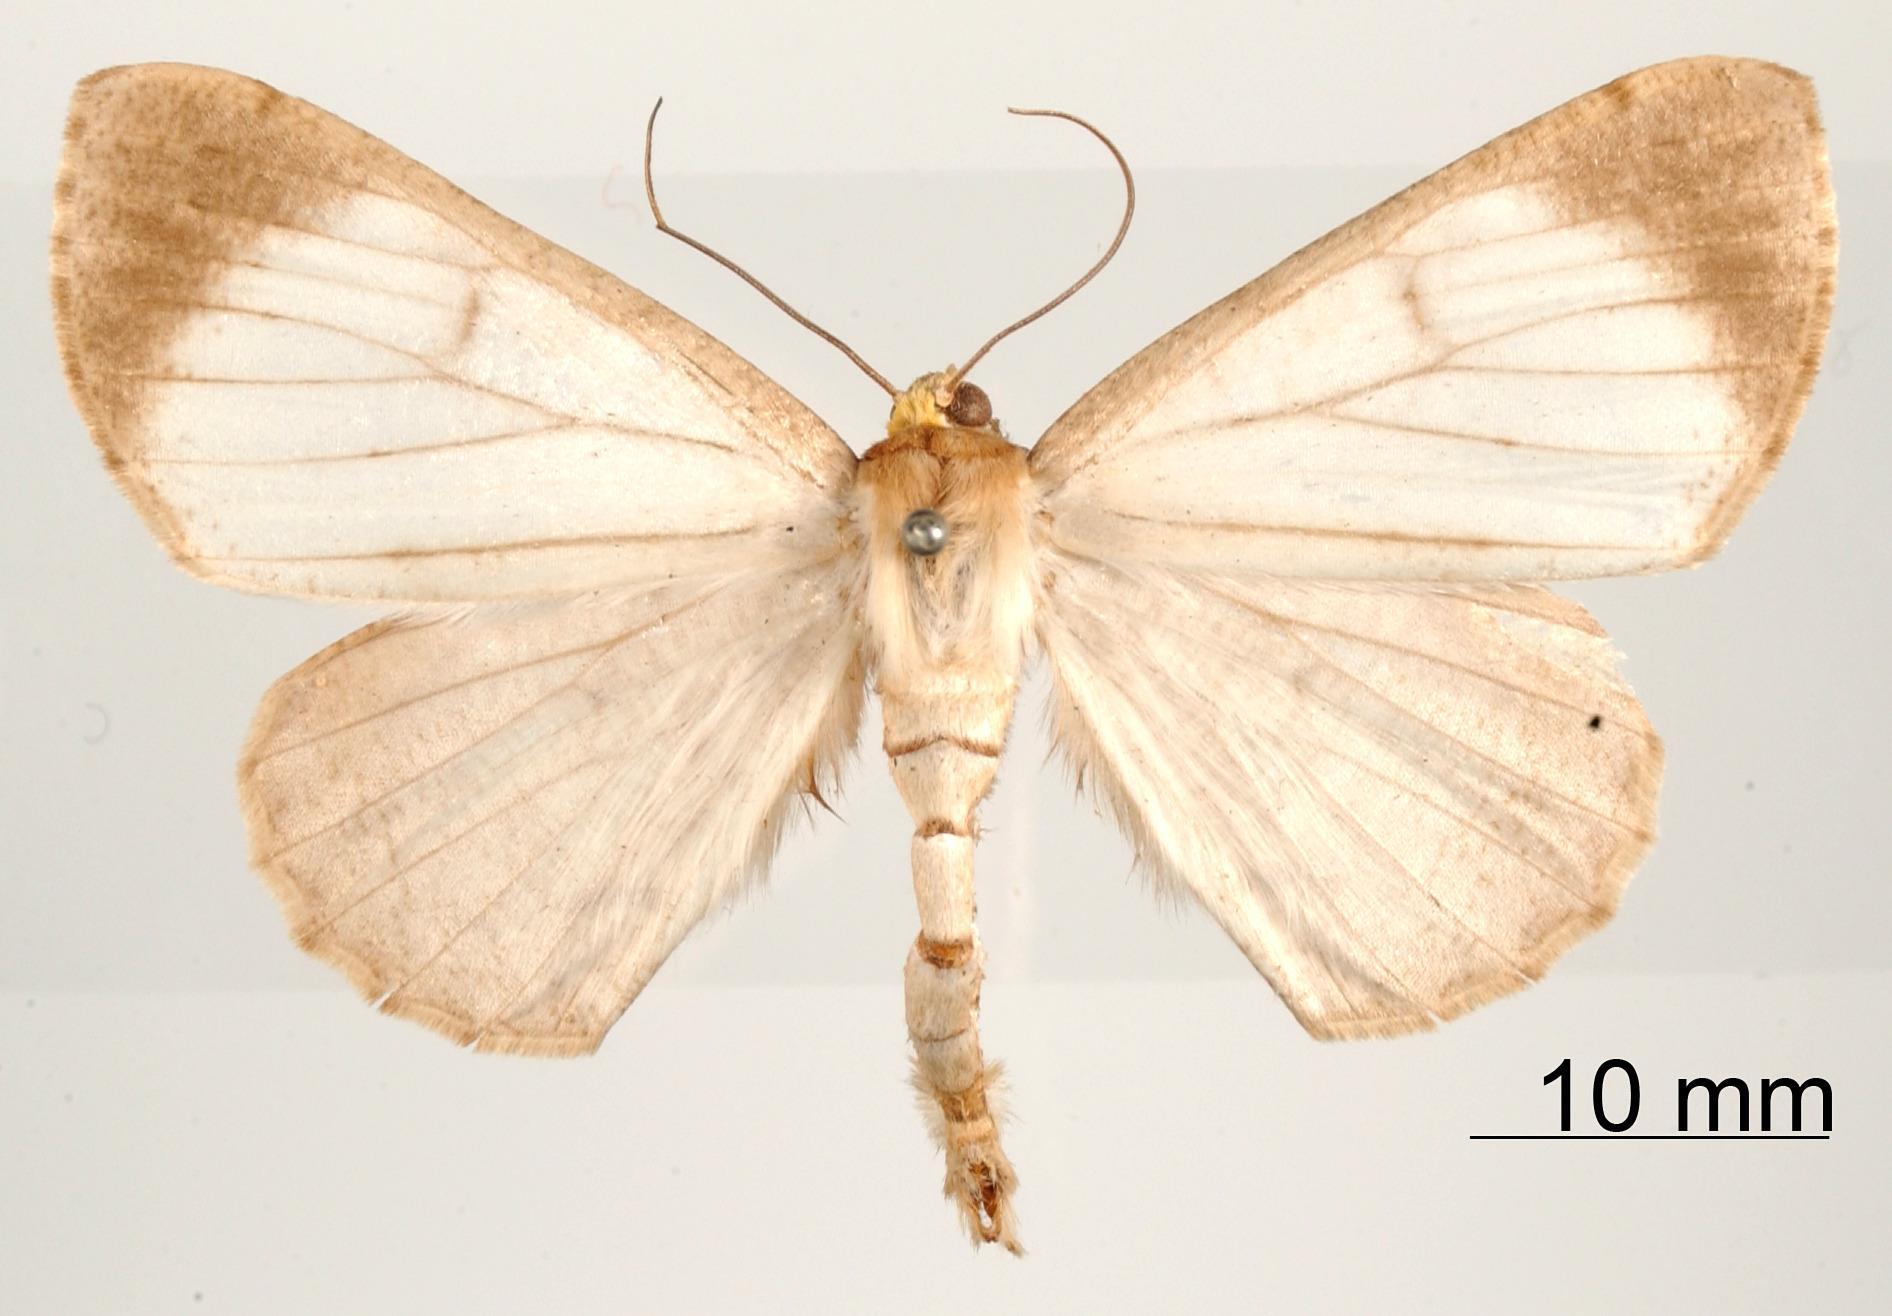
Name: Perigramma theodora
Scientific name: Perigramma theodora Thierry-Mieg, 1892
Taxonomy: Animalia, Arthropoda, Insecta, Lepidoptera, Geometridae, Ennominae
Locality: Peru